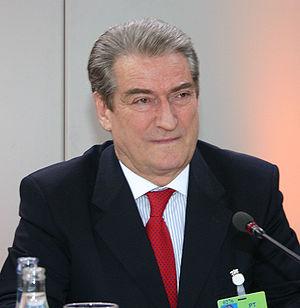
Les élections législatives albanaises de 2013 se sont déroulées le 23 juin 2013 afin d'élire les cent quarante députés de la huitième législature de l'Assemblée d'Albanie, pour un nouveau mandat de quatre ans.